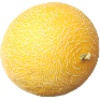
Label: Cantaloupe 1